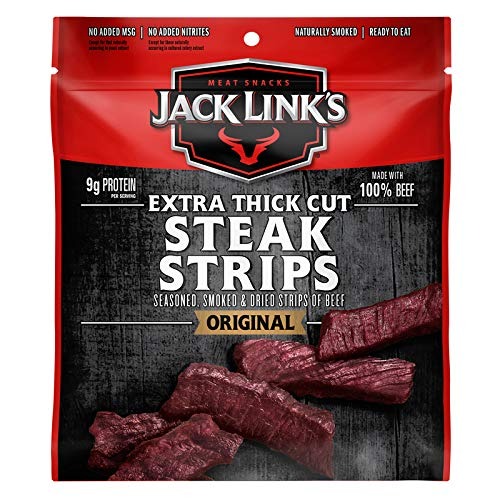
Item Name: Jack Link's Original Beef Strips 2.6 oz. Bagged - Case of: 8;8
Bullet Point: Jack Links Original Beef Strips 2.6 oz. Bagged - Case of: 8;8
Value: 8.0
Unit: Count

Price: 34.265